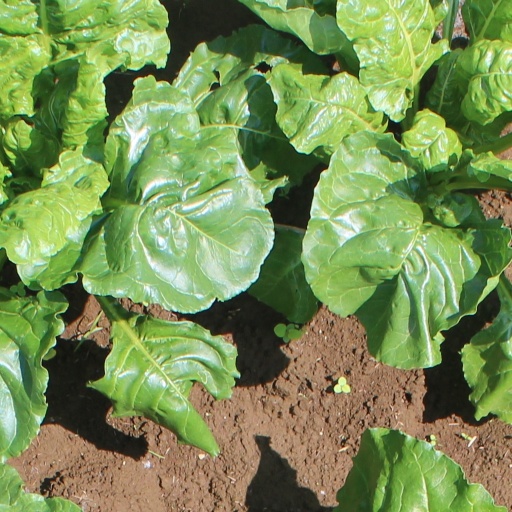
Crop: sugar beet